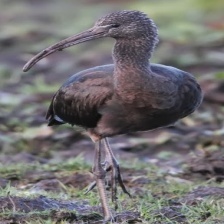
Species: GLOSSY IBIS
Scientific name: PLEGADIS FALCINELLUS